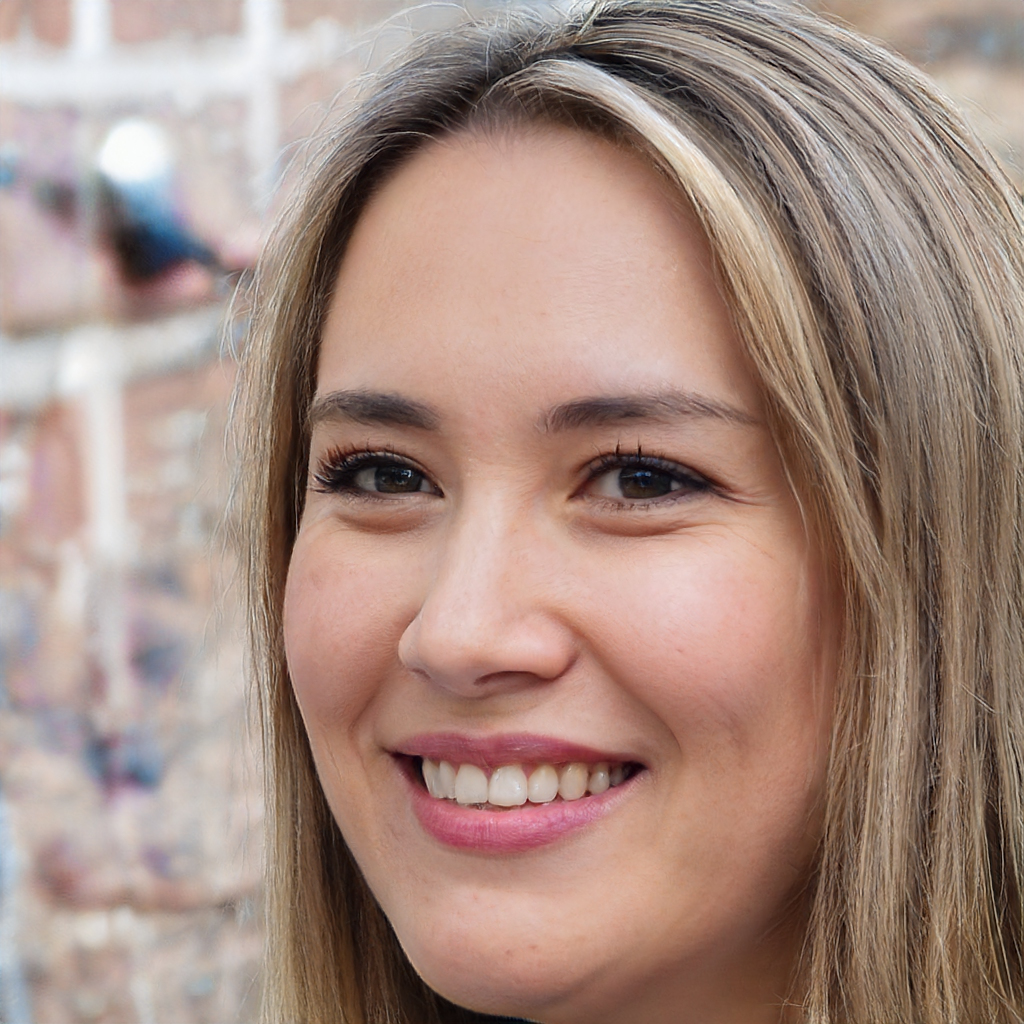
Portrait style: Real Portrait